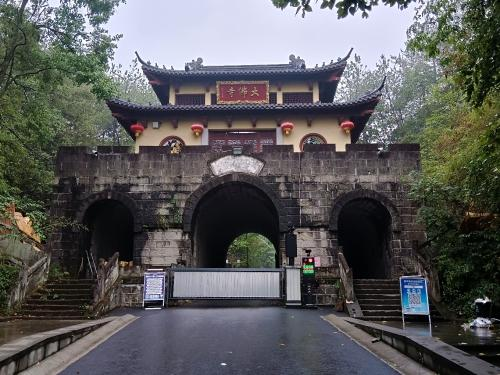
地标名称：大佛寺
所在城市：金华市·金东区